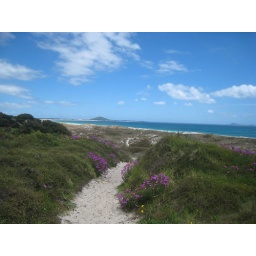
A long, curvy, white sand beach near Matai Bay